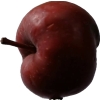
Label: Apple 18